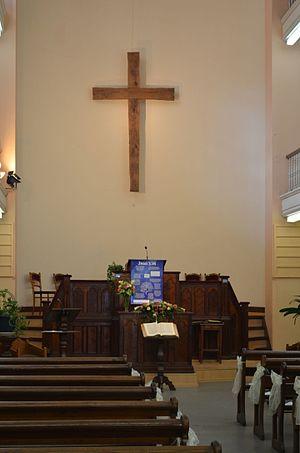
Charleroi (Belgique) - Temple protestant - Construction 1880 - architecte E. Dubois. Bâtiment classé en 1990.
Le protestantisme est présent en Wallonie depuis la Réforme du XVIᵉ siècle. Le Baromètre du religieux 2008 indique que les protestants représentent 2,7 % de la population en Fédération Wallonie-Bruxelles, ce qui correspond à 5,8 % des chrétiens. Le protestantisme arrive en 3ᵉ position des religions pratiquées. Les protestants sont principalement présents dans les provinces de Hainaut et de Liège.